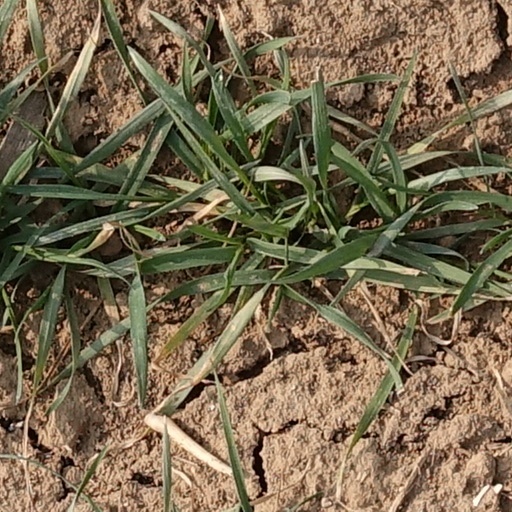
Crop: wheat